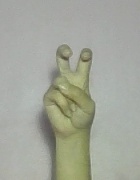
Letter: toot